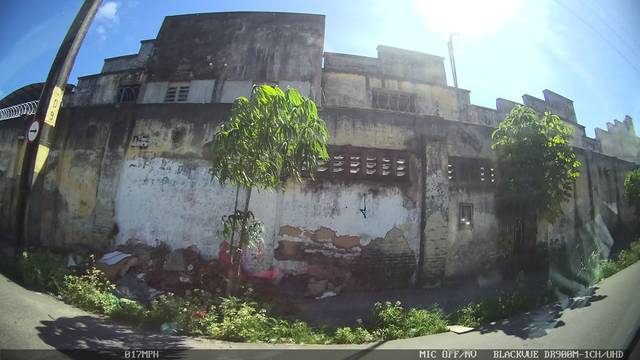
Region: Brazil
Coordinates: -3.767, -38.557